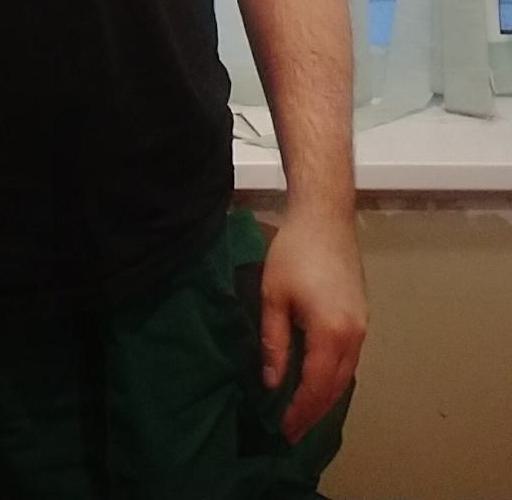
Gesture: no_gesture